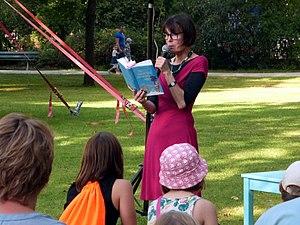
Andrea Schomburg est une poétesse, artiste de cabaret et autrice de livres pour enfants allemande.